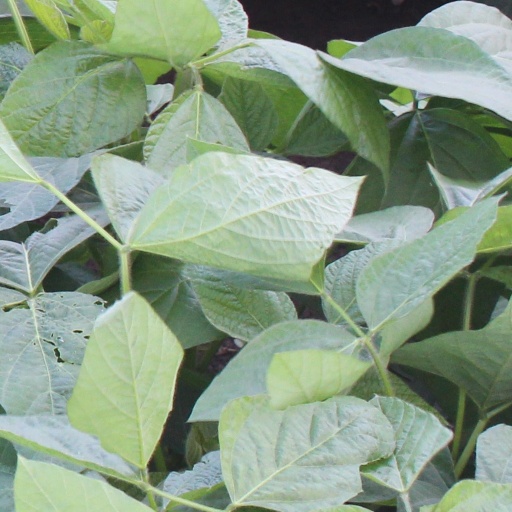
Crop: soybean